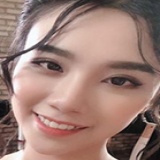
diễn viên Linh Miu